John Reed (journalist)

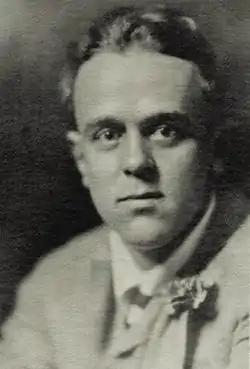
Reed

Reed had determined to become a journalist and set out to make his mark in New York. Reed made use of a valuable contact from Harvard, Lincoln Steffens, who was establishing a reputation as a muckraker. Steffens quickly appreciated Reed's skills and intellect and landed his young admirer an entry-level position on "The American Magazine", where Reed read manuscripts, corrected proofs, and helped with the composition. Reed supplemented his salary by taking an additional job as the business manager of a new short-lived quarterly magazine, "Landscape Architecture."